The Late Late Show season 48

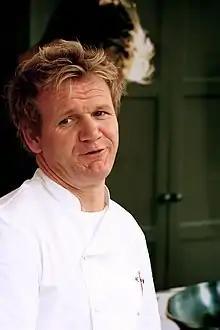
Gordon Ramsay

Ryan Tubridy's second episode featured an interview with Jermaine Jackson who flew into Dublin especially to appear on the show. Jackson told how his recently deceased brother Michael loved Ireland, particularly County Cork where he lived for a time in 2006. He spoke of Jackson's children and their love of movies and animation. He also said Michael's tribute concert would be moved from Vienna to Wembley Stadium in London and that he hoped U2 would play at the show.